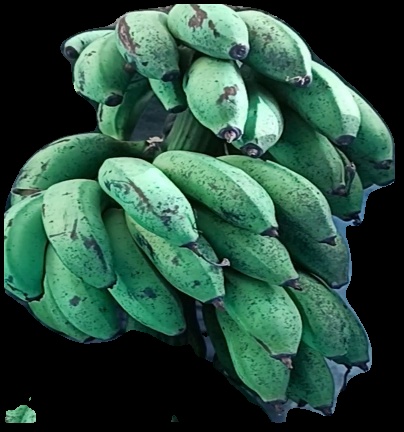
Variety: rasbale
Grade: grade2